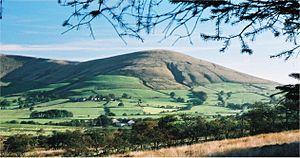
"La Forest of Bowland, également connue sous le nom de Bowland Fells, est une zone de collines stériles, de vallées profondes et de tourbières, principalement dans le nord-est du Lancashire, en Angleterre, avec une petite partie dans le North Yorkshire. C'est un éperon occidental des Pennines, et a été une fois décrit comme la ""Suisse de l'Angleterre"".